Salem-Shotwell Covered Bridge

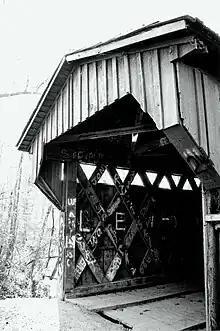
The Salem-Shotwell Covered Bridge in Salem, Alabama as it appeared in 2003

In the early morning hours of June 4, 2005, a severe thunderstorm passed through the Lee County area. High winds caused a tree to fall on the Salem-Shotwell Covered Bridge, causing major damage. The added weight collapsed the bridge into Wacoochee Creek later that day. Being the only historic covered bridge remaining in southeastern Alabama, the loss was heartbreaking. Most of the pieces were able to be recovered over the next few weeks and were stored at a vacant commercial building in Opelika until plans could be made regarding the future of the bridge.